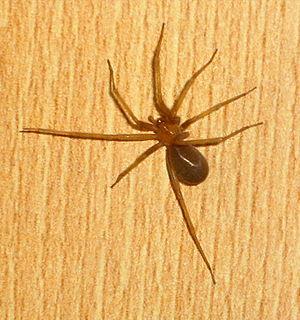
Loxosceles laeta est une espèce d'araignées aranéomorphes de la famille des Sicariidae.